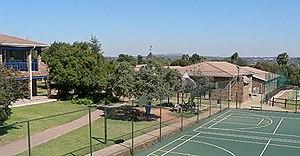
Le Lycée AEFE Jules Verne
Morningside est un quartier commercial et résidentiel situé dans la banlieue de Sandton au nord de Johannesbourg en Afrique du Sud. Il est limitrophe des quartiers de Benmore Gardens, Parkmore, Riverclub, Wendywood et Bryanston. Morningside est surtout un quartier résidentiel. Il abrite de nombreuses cliniques, écoles, hôtels et centres commerciaux.